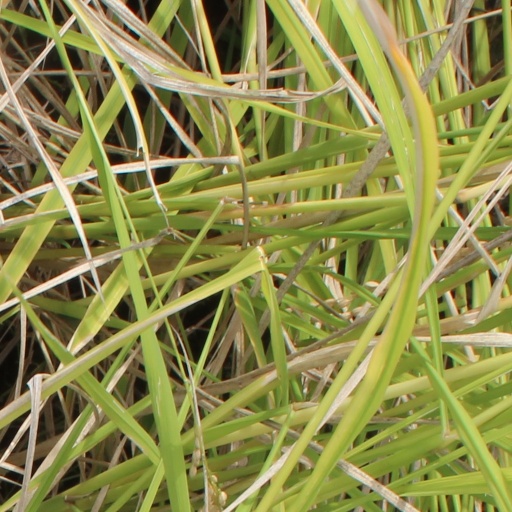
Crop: rice